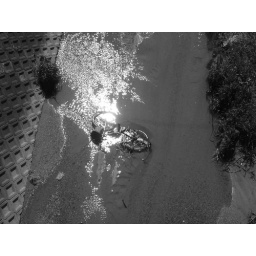
A wrecked bike in the river by Makino station. Coming from Cambridge, I'm used to this sort of thing.